ASML Holding

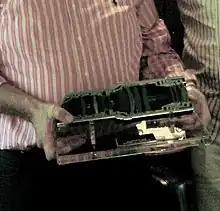
A diagonally cut ASML lens

ASML produces the photolithography machines used in the production of integrated circuits, called "scanners". In these machines, patterns are optically imaged onto a silicon wafer that is covered with a film of light-sensitive material (photoresist). This procedure is repeated dozens of times on a single wafer. The photoresist is then further processed to create the actual electronic circuits on the silicon. The optical imaging that ASML's machines deal with is used in the fabrication of nearly all integrated circuits and, as of 2011, ASML had 67 percent of the worldwide sales of lithography machines.